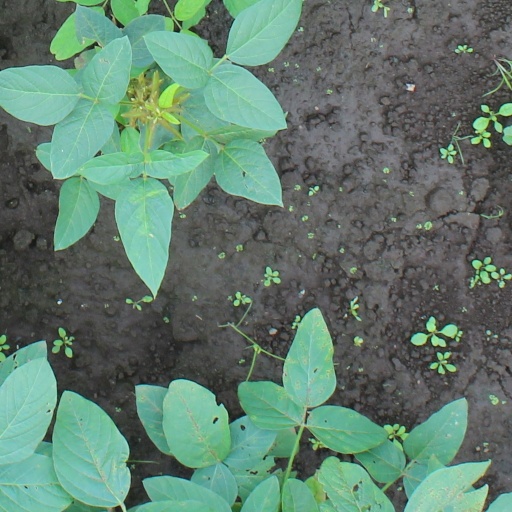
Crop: soybean